Imperial Military Hospital, Baragwanath

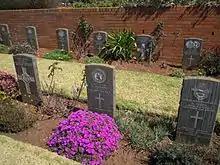
Commonwealth War Graves in West Park Cemetery

The initial estimate of the cost of erecting the hospital was £324,000, but it was then decided to make provision for 1,544 beds (instead of 1,200) because of the increase in hostilities in the Middle East. The layout of the hospital resembled a military camp with many huts containing the various wards. There were about 50 wards that could accommodate 40 beds each. The Johannesburg municipality provided electricity, water and drainage. Construction commenced on 3 November 1941 and the first patients were admitted on 28 May 1942. A section was reserved for the medical and surgical treatment of tuberculosis. There was also a workshop for occupational therapy. The final cost of the hospital was £328,000. Prime Minister Jan Smuts officially opened the hospital on 23 September 1942.